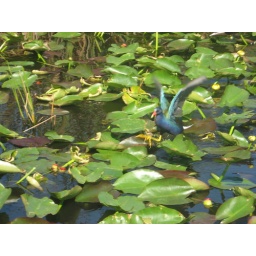
A colorful bird in the Everglades